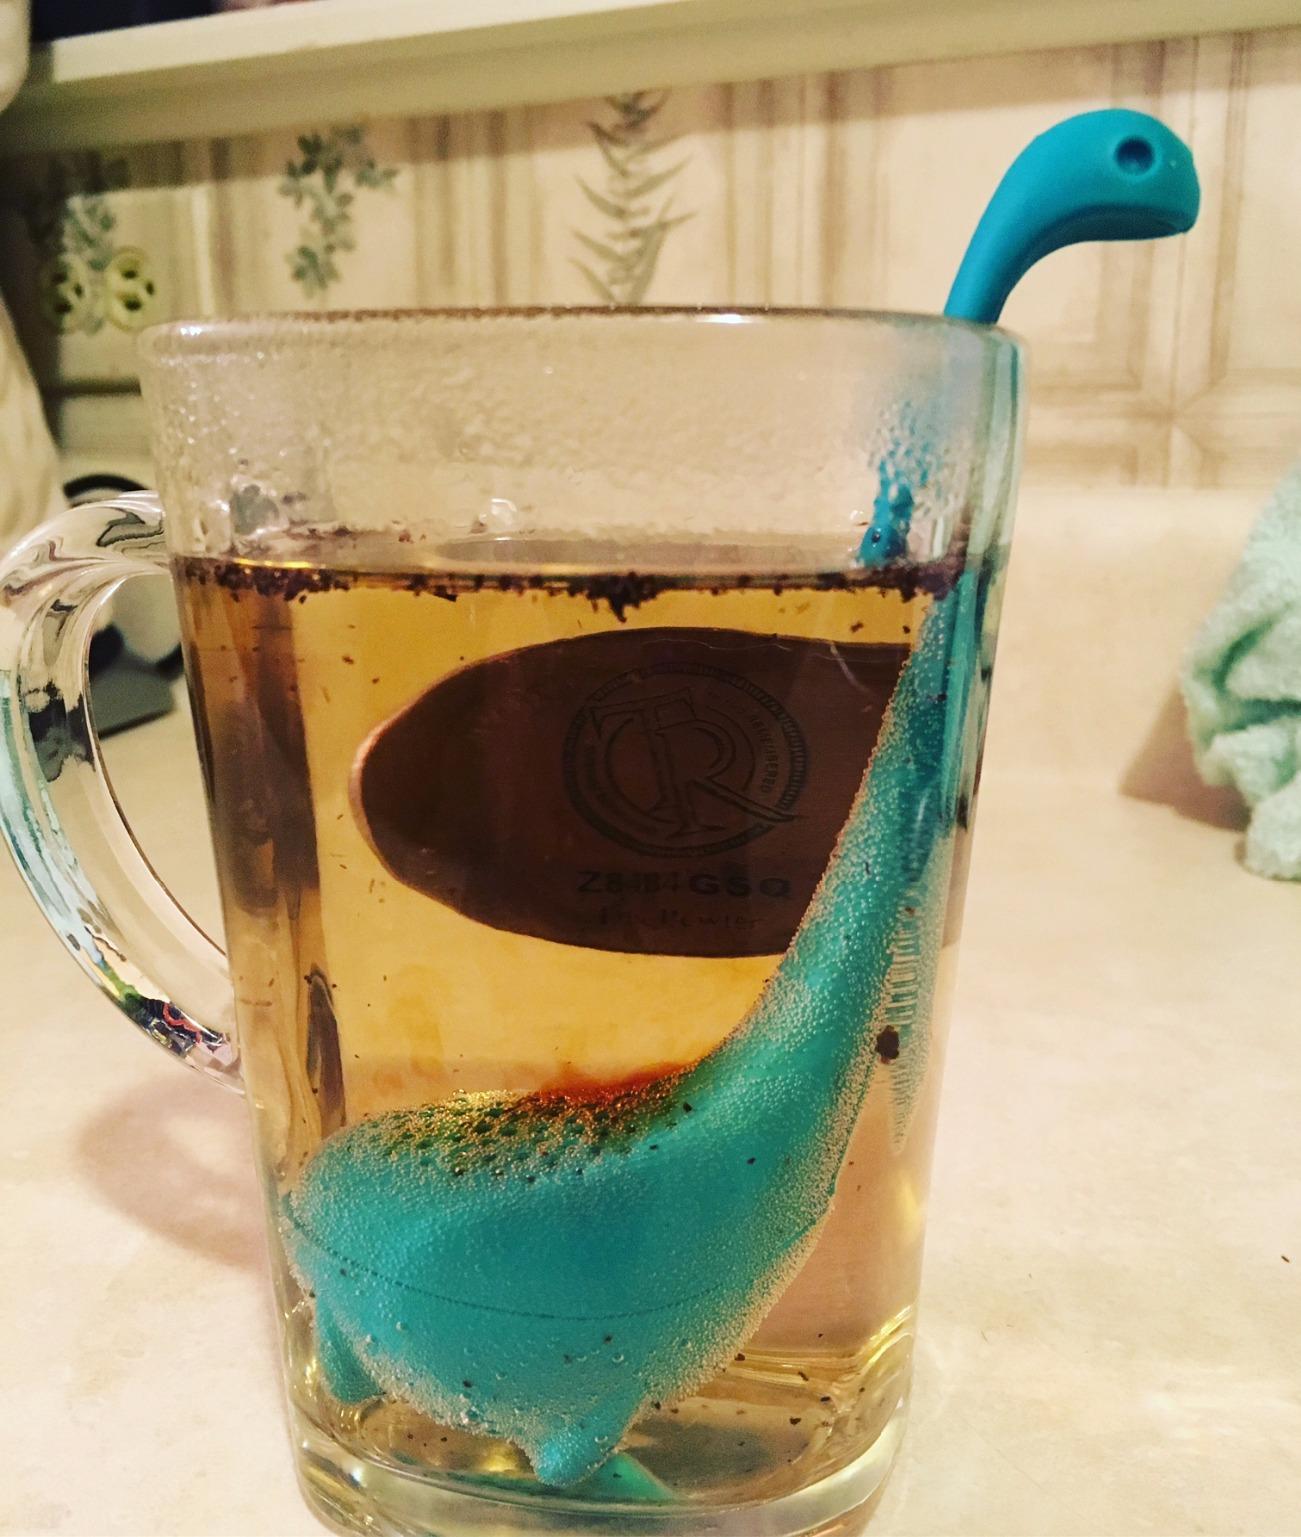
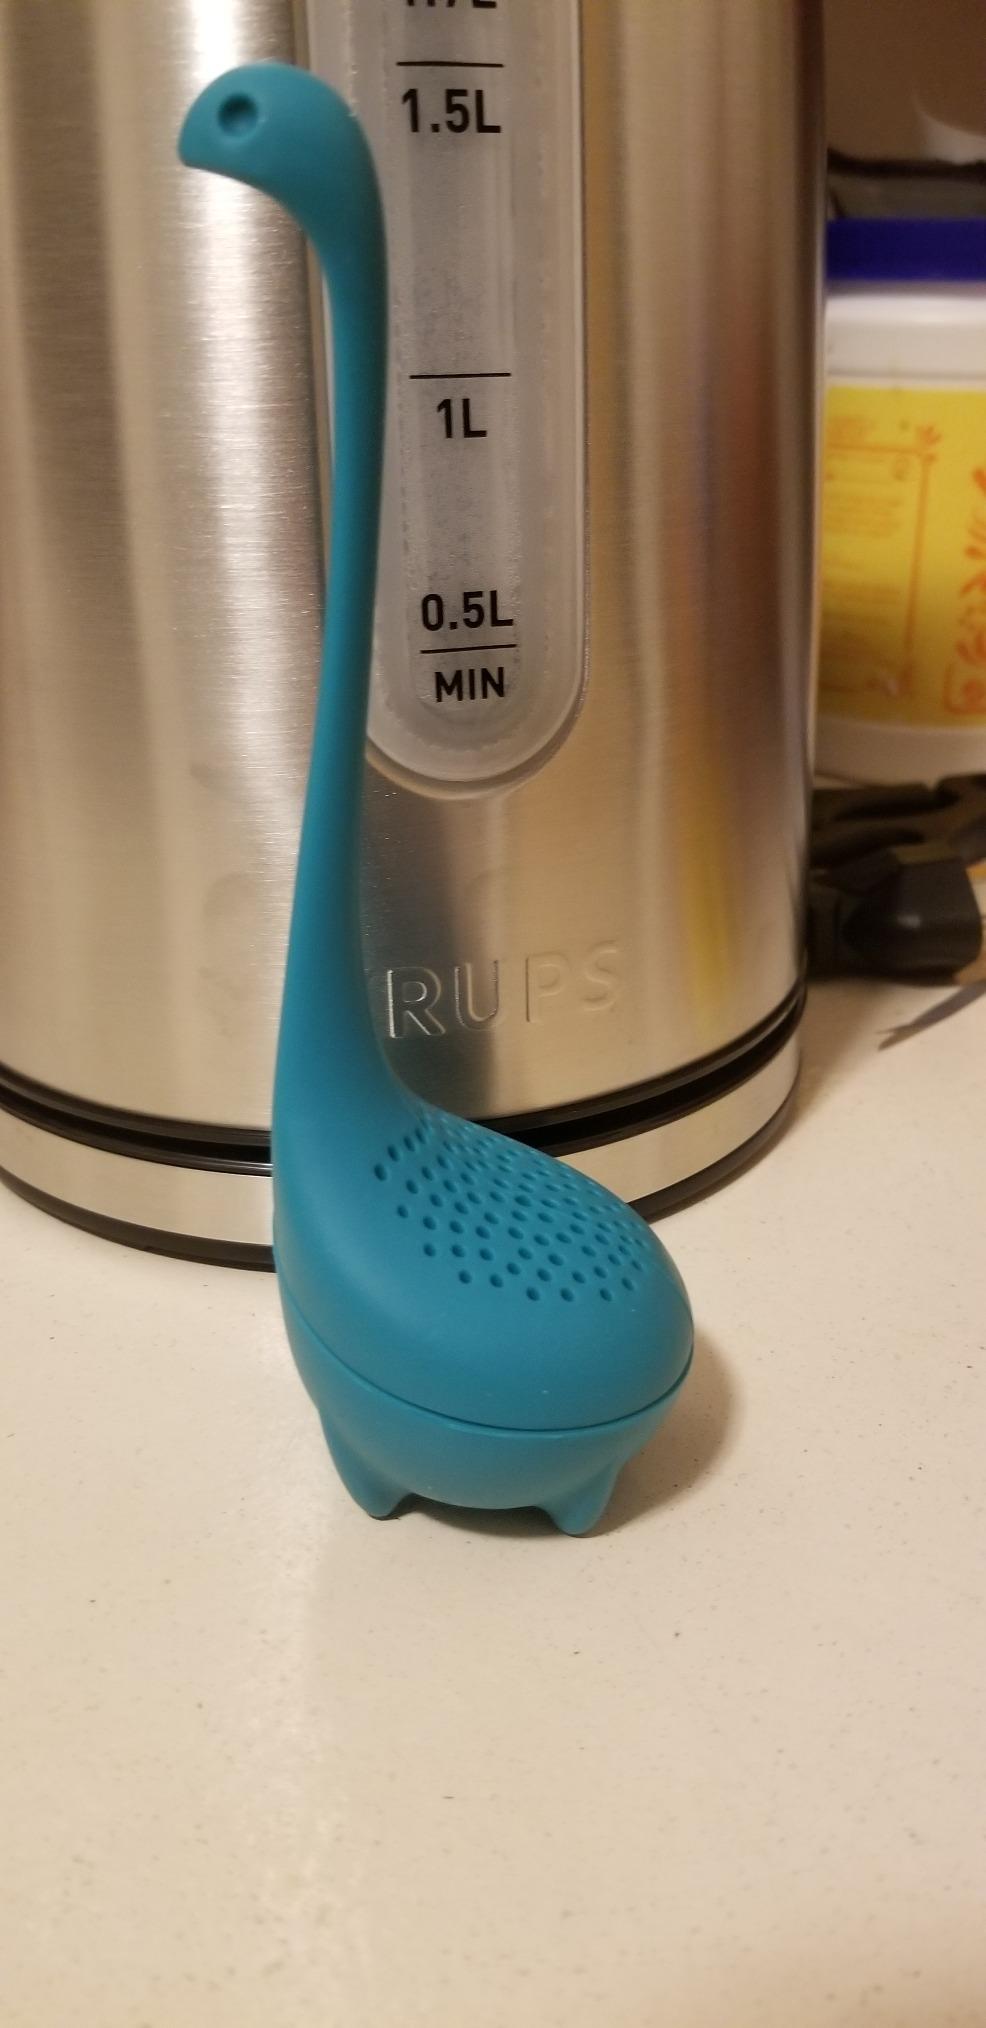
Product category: items_tea
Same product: yes